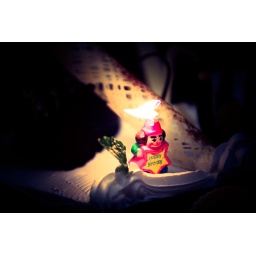
candle in the cake